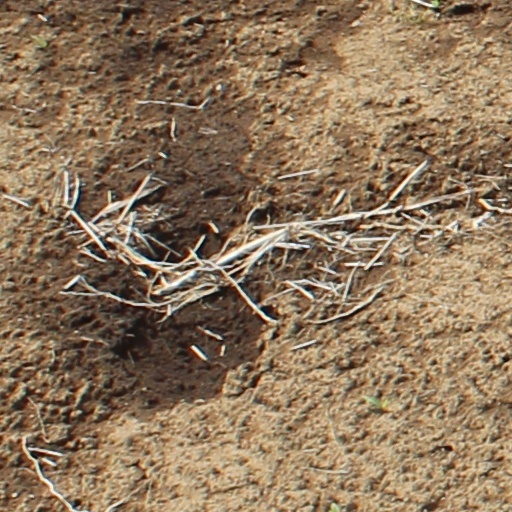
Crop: wheat